Dave Dunipace

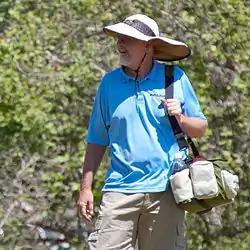
Dave Dunipace

Dave Dunipace is the co-founder and CEO of Innova Discs. The company was founded in 1983 to produce the new triangular rim golf discs he had designed. He was inducted into the inaugural class of the Disc Golf Hall of Fame in 1993 with the following acknowledgment: